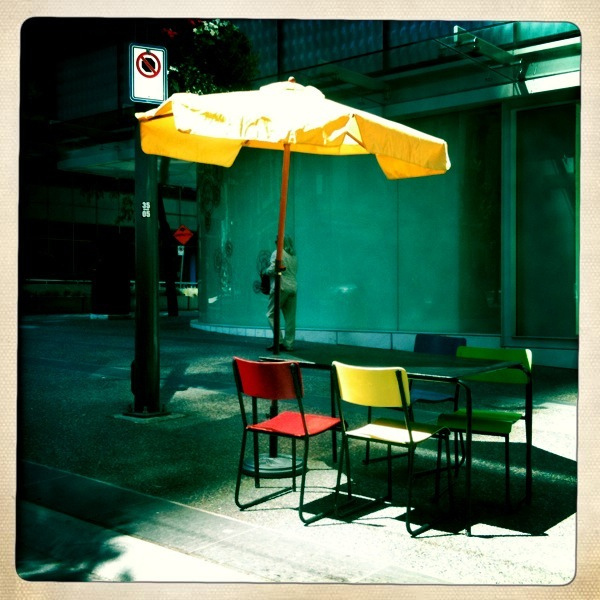
user: Given an image and a question. Answer the question in a short answer. Question: What does the sign on the pole indicate? Short Answer:
assistant: no park